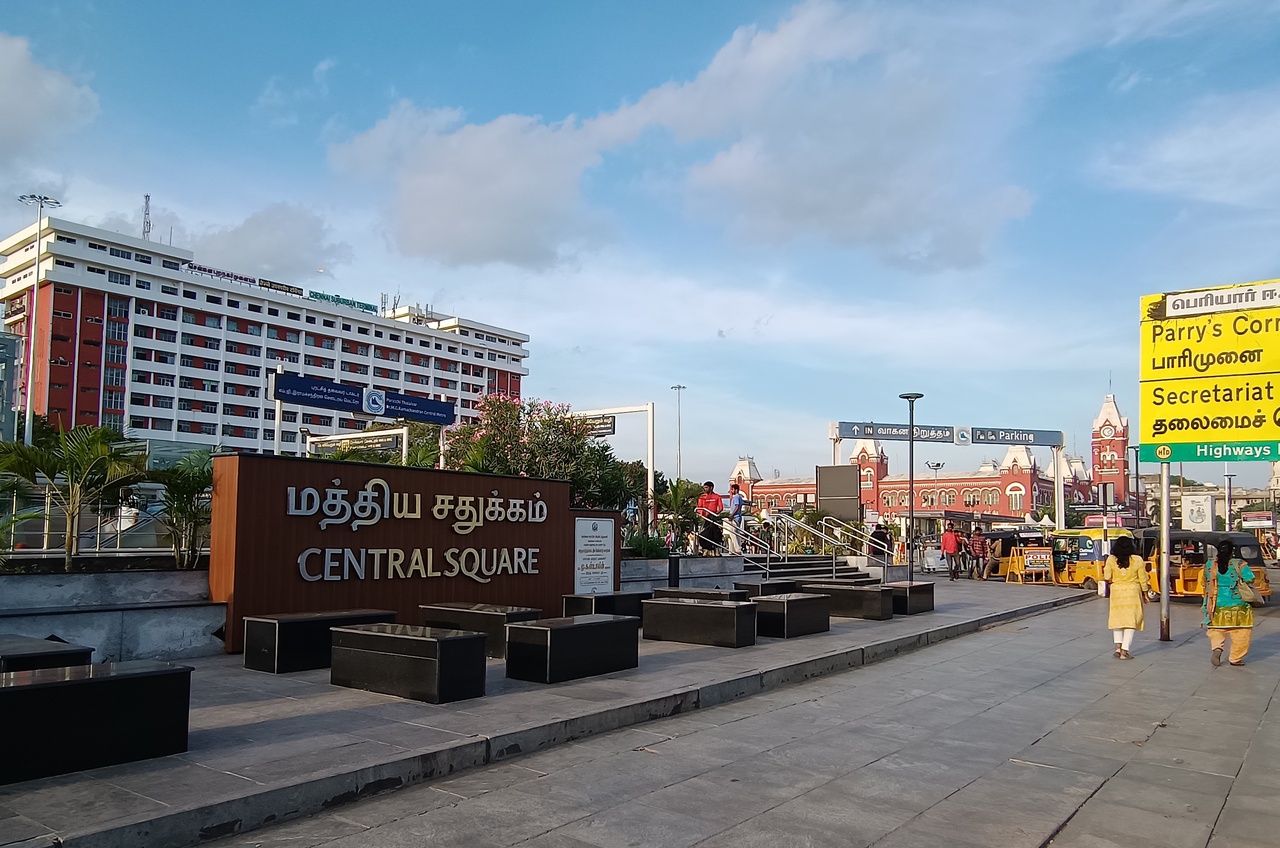
The Central Square, a multi modal, hub was constructed to decongest traffic near Central Railway Station, Chennai. It will connect some important corridors like Metro Railway Station, 'Ripon Building', 'Rajiv Gandhi Government Hospital', 'Chennai Suburban Railway Station' and 'Poonga Raiilway Station', Parking Spaces, and Pathways. The main idea behind this project is to decongest traffic, and create easy access for Public to major Public transportation facilities like 'Metropolitan Transport Co